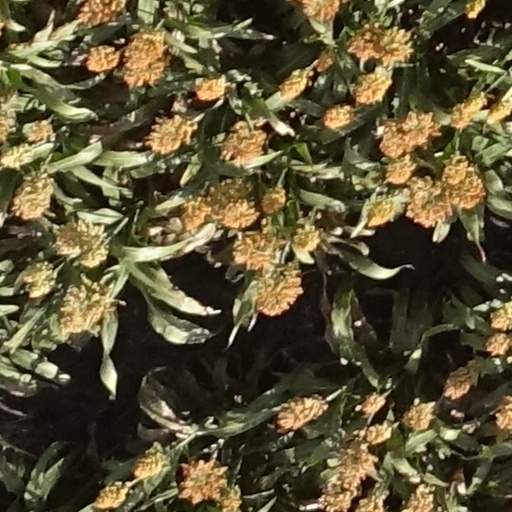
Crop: sorghum